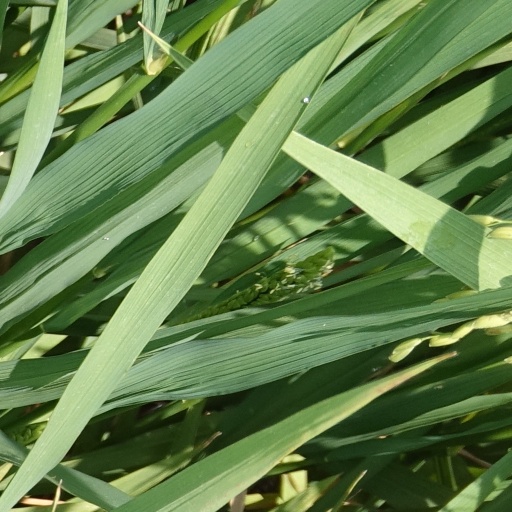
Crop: rice